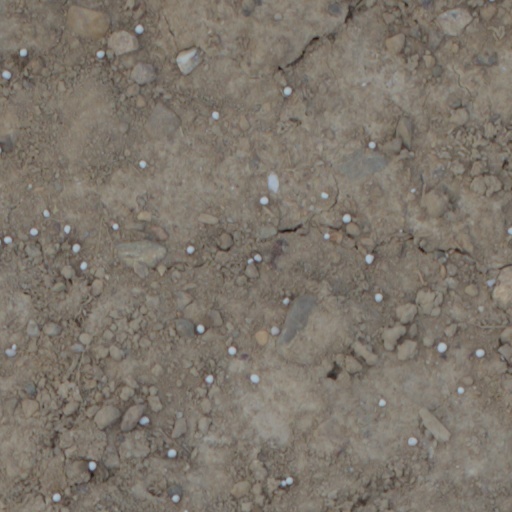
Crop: wheat